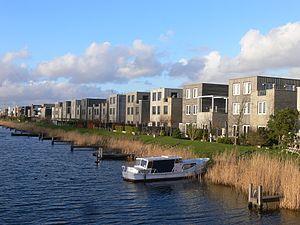
Paysage et maisons contemporaines du quartier d'IJburg, à Amsterdam